First-class facilities of the Titanic

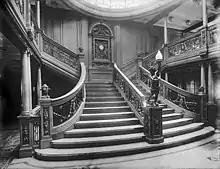
The Grand Staircase on board the "Olympic"

As the title indicates, the reading and writing room was a leisurely space on A-Deck for relaxation, reading, and writing home to family and friends. The room was on the port side of the long corridor which connected the grand staircase to the lounge and was generally a female domain, though men could also use the room. It was divided into two zones with a spacious main area and a smaller seating alcove off to the right separated by a porticoed doorway with oeil-de-boeuf windows. Like the lounge, the room was raised above the Boat Deck, allowing for 11 ft. high windows and an enhanced feeling of spaciousness.